Ratanpur railway station

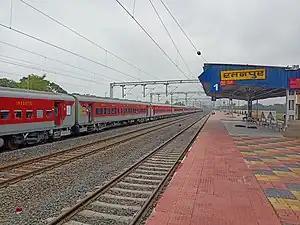
Bhramaputra mail stopping at Ratanpur Railway Station

Ratanpur railway station is a railway station on Sahibganj loop line under the Malda railway division of Eastern Railway zone. It is situated at Itahari, Ratanpur in Munger district in the Indian state of Bihar.